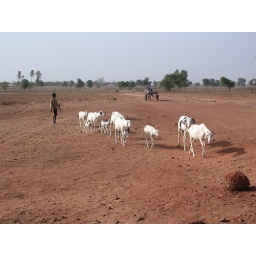
A little boy hearding the sheep and giant ram in my our home, The North Bank